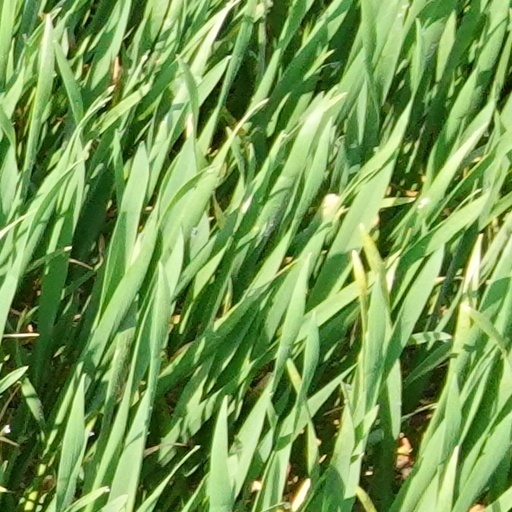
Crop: wheat